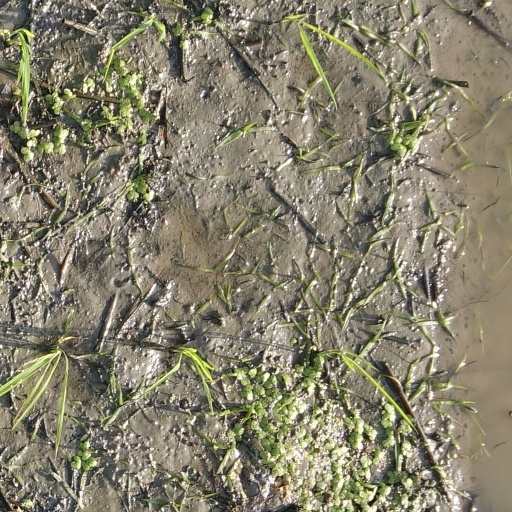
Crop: rice